Answer in natural language. Considering the relative positions, where is scenic landscape wall decor photo (marked B) with respect to sleek black flatscreen smart tv (marked C)? Choose between the following options: right or left
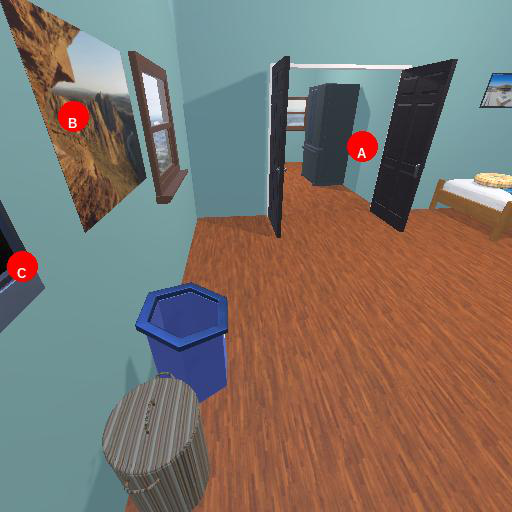
<answer>left</answer>